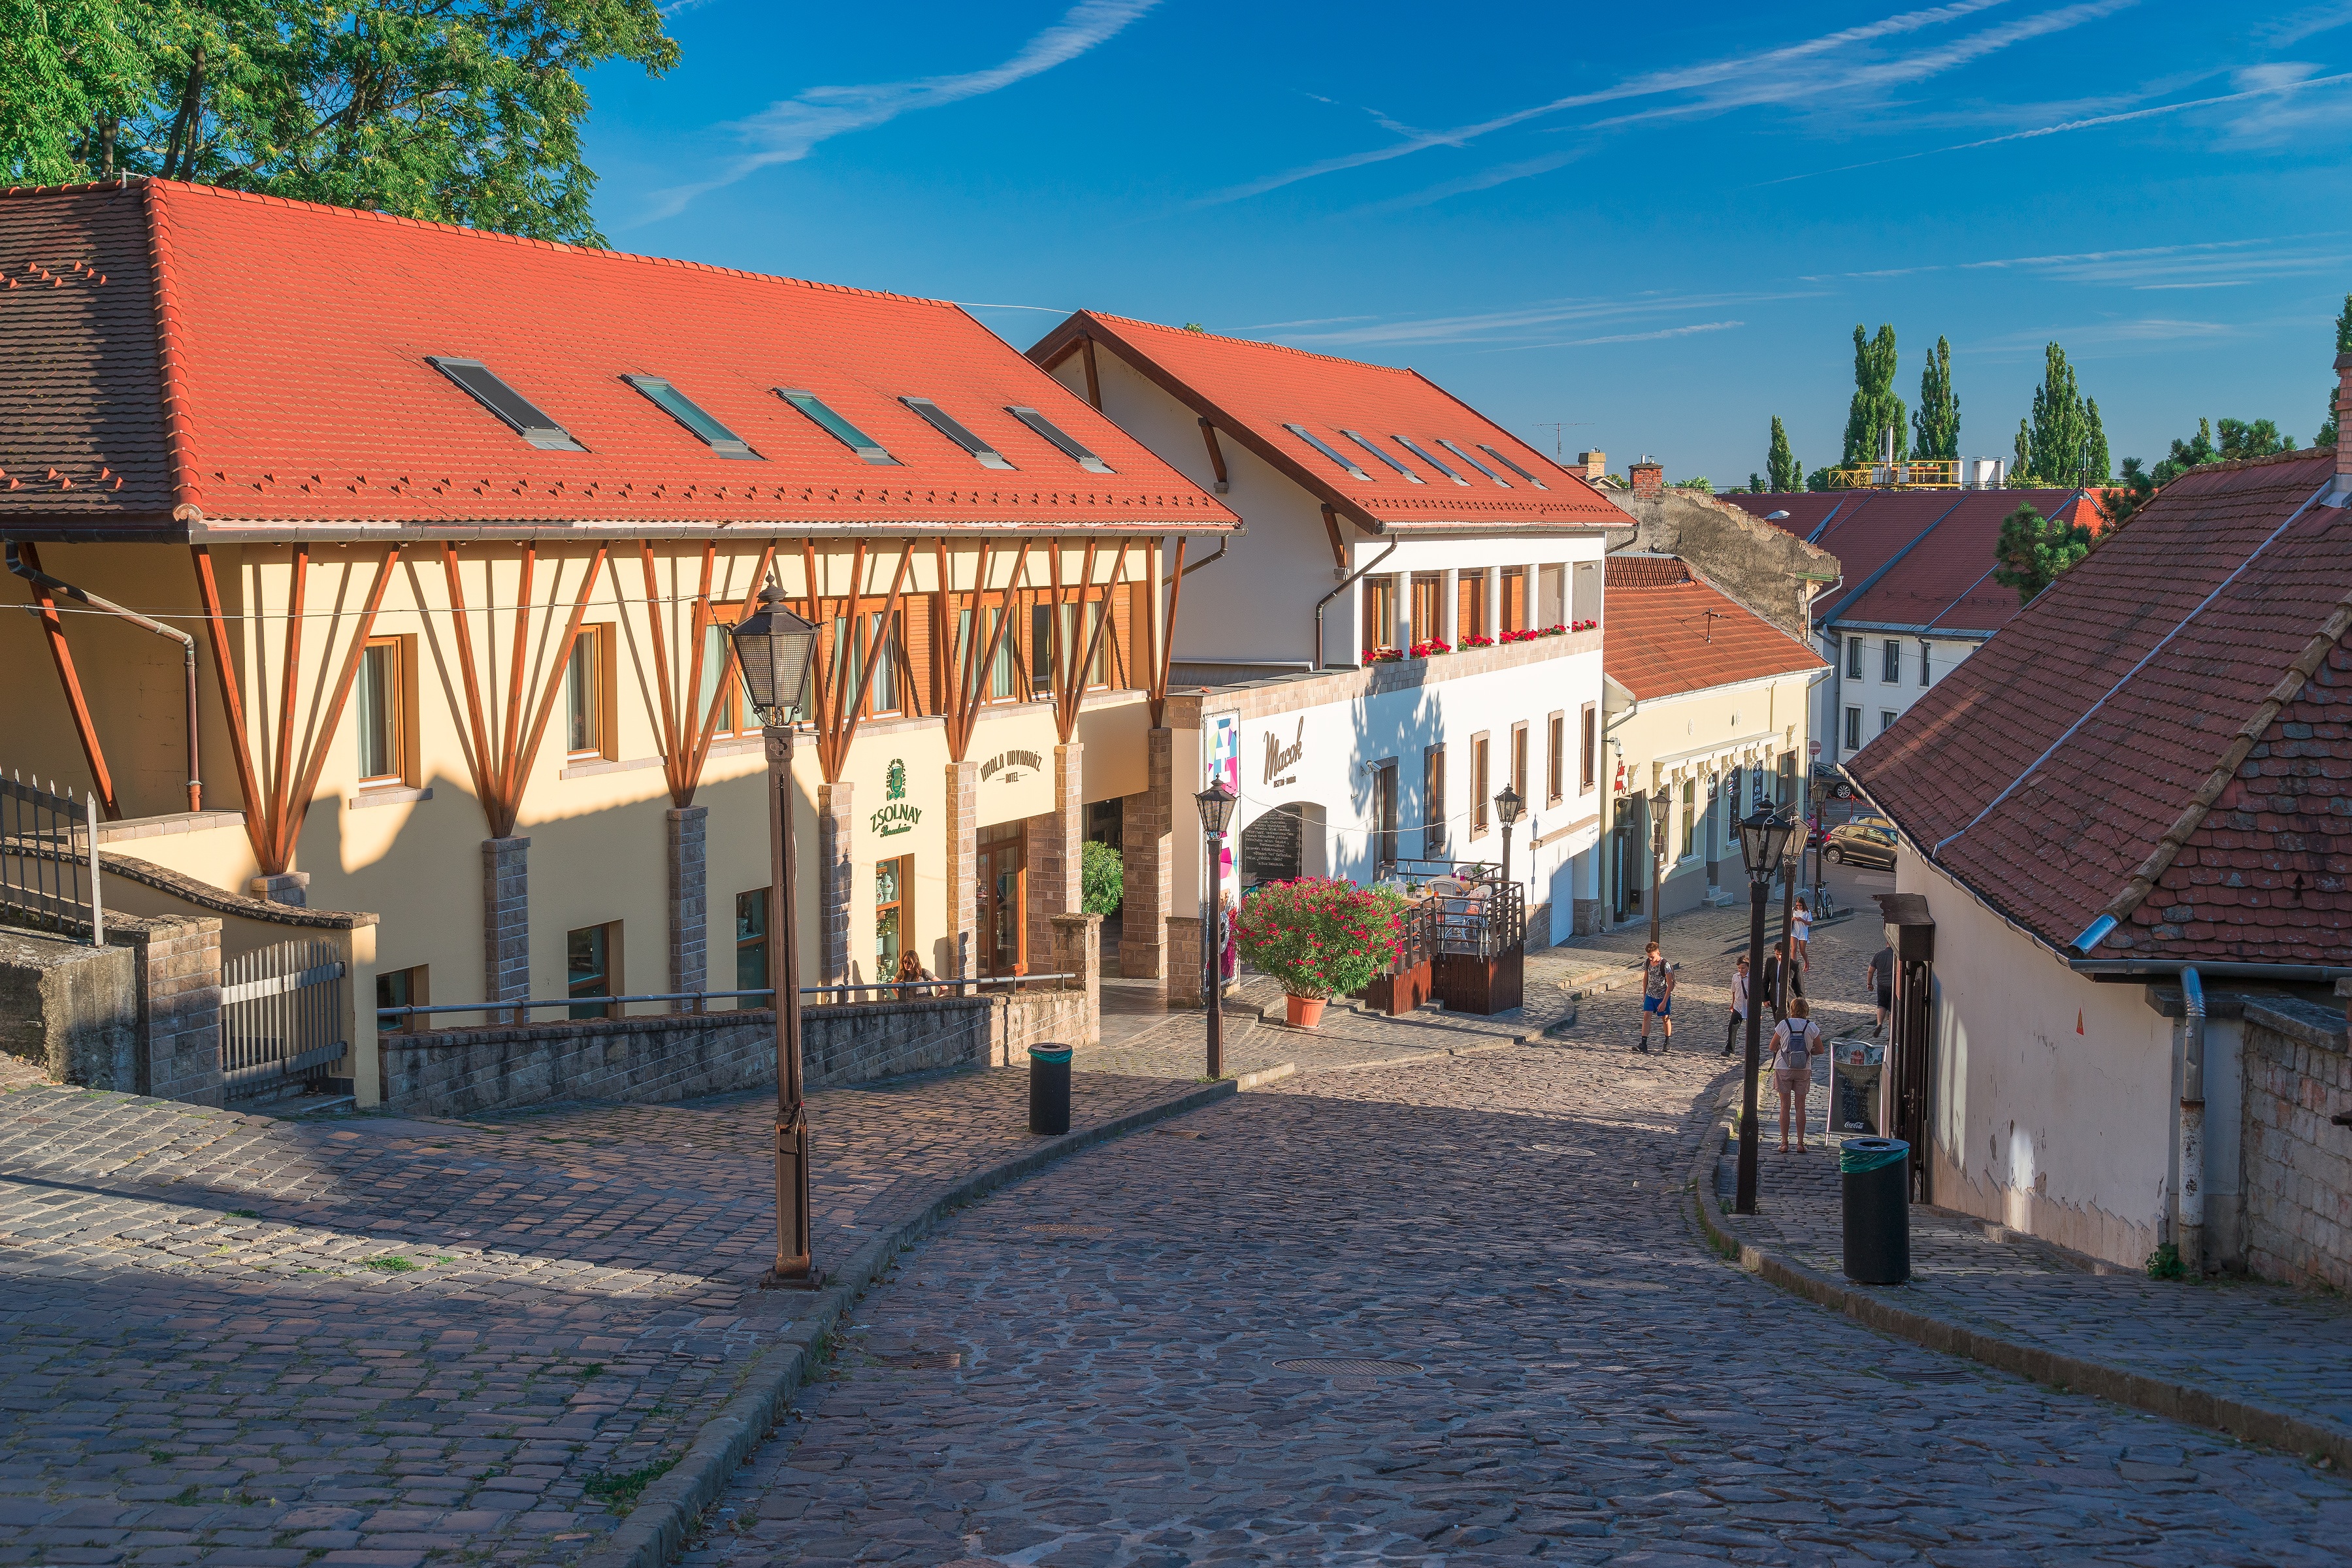
architecture, sky, house, town, view, roof, building, old, city, home, wall, stone, monument, cityscape, panorama, vacation, travel, village, suburb, europe, construction, green, red, tower, cottage, square, castle, ancient, property, blue, church, fortification, tourism, medieval, background, hungary, fort, historical, estate, hungarian, eger, neighbourhood, residential area, human settlement